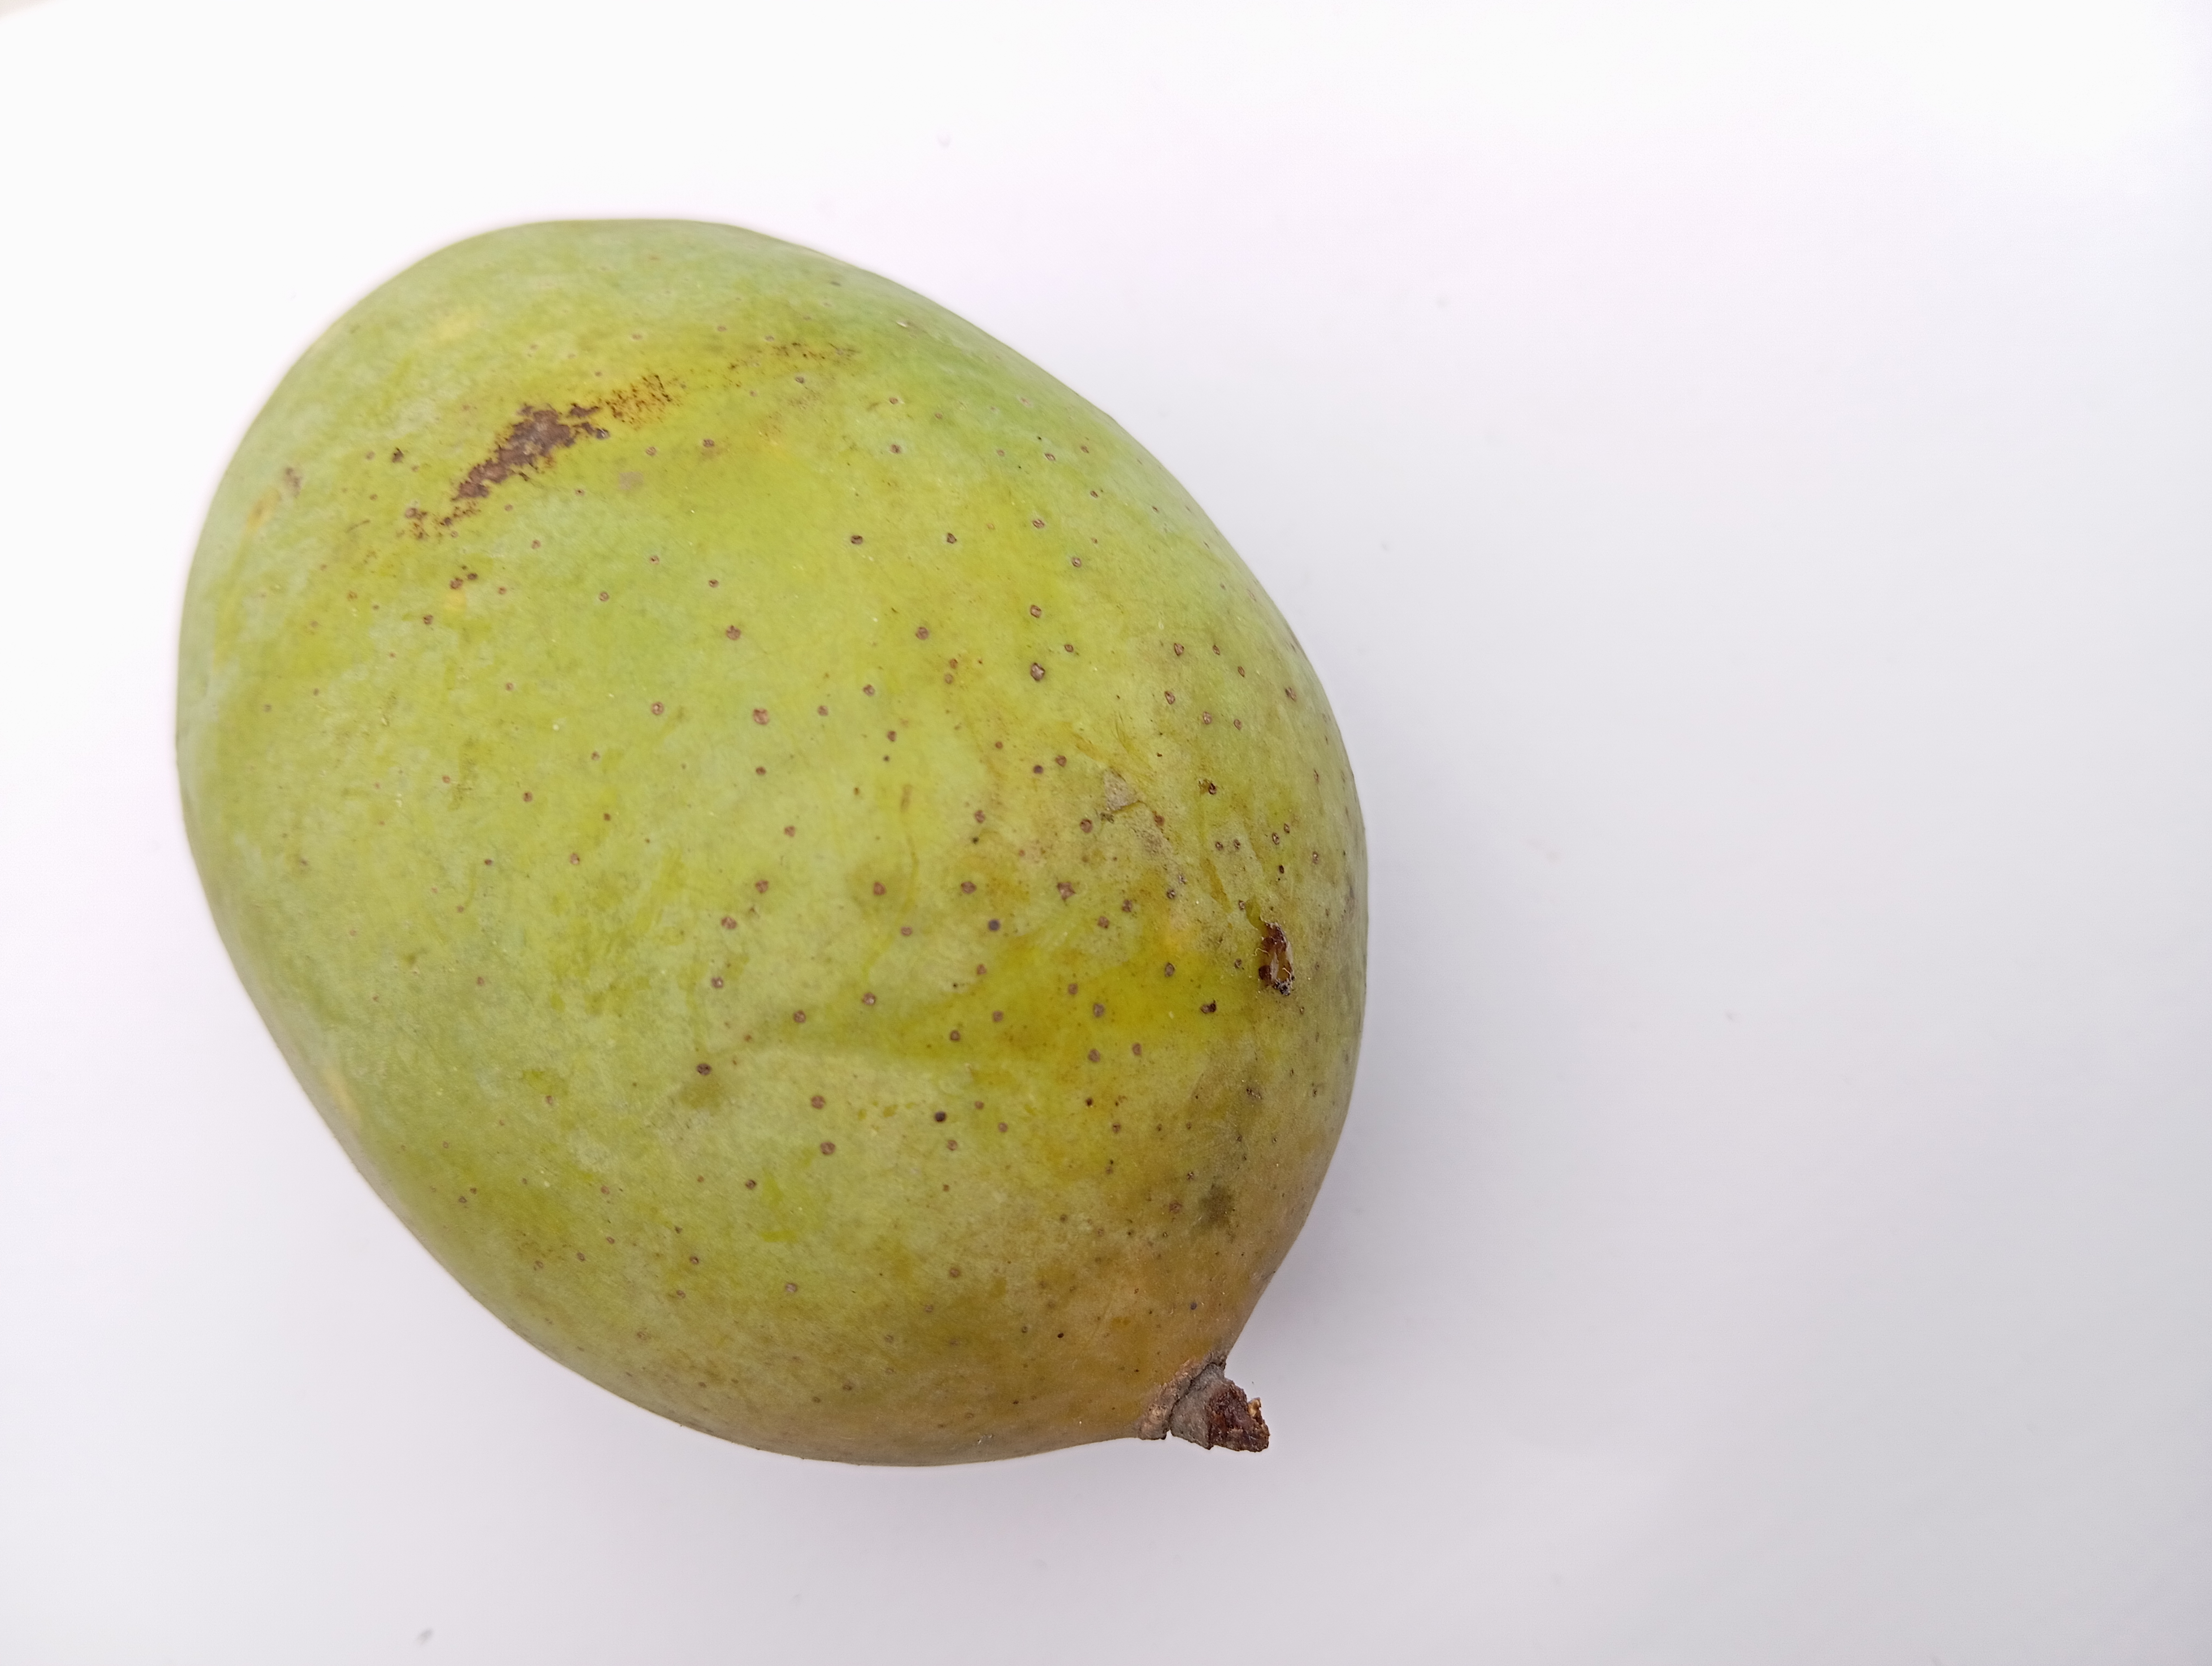
Mango variety: Langra